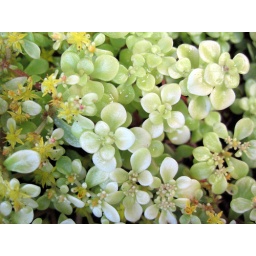
This one is a lovely pale yellow-green, with bright yellow flowers. It's really striking in the flower bed!